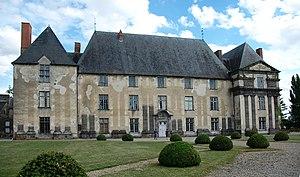
Château d'Effiat (Puy-de-Dôme, Auvergne), bâti en 1627 pour Henri Coiffier de Ruzé (1581-1632), marquis d'Effiat et maréchal de France. Son fils, le marquis de Cinq-Mars (1620-1642), fut le favori de Louis XIII. Il fut exécuté pour complot contre le cardinal de Richelieu.
Cet article recense de manière non exhaustive les châteaux, maisons fortes, mottes castrales, situés dans le département français du Puy-de-Dôme.
Cet article recense une partie des monuments historiques du Puy-de-Dôme, en France.
Le château d'Effiat est situé dans la commune d'Effiat, dans le département du Puy-de-Dôme en Auvergne-Rhône-Alpes.